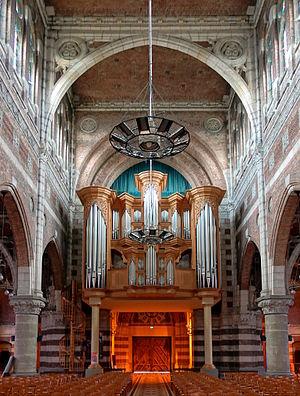
L'orgue de l'église Saint-Vaast de Béthune.
L’église Saint-Vaast est une église française de culte catholique, située à Béthune dans le département du Pas-de-Calais. Son architecture monumentale est de style néogothique régionaliste.